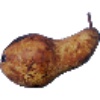
Label: Pear Abate 1